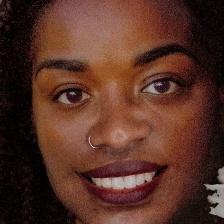
Label: faces